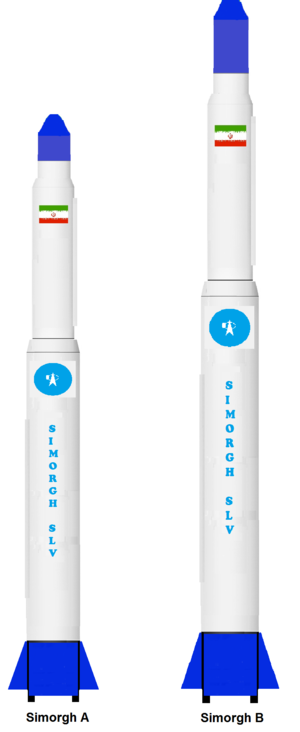
Simorgh ou Safir-2 est un lanceur iranien léger dont le premier vol a eu lieu en 2016. La fusée peut placer 350 kg sur une orbite basse de 500 km.